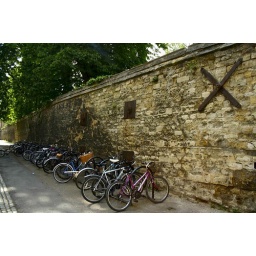
bikes like ducks in a row